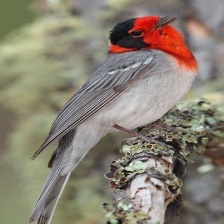
Species: RED FACED WARBLER
Scientific name: CARDELLINA RUBRIFRONS